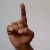
The image shows a hand gesture representing the letter 'D' in Indian Sign Language.